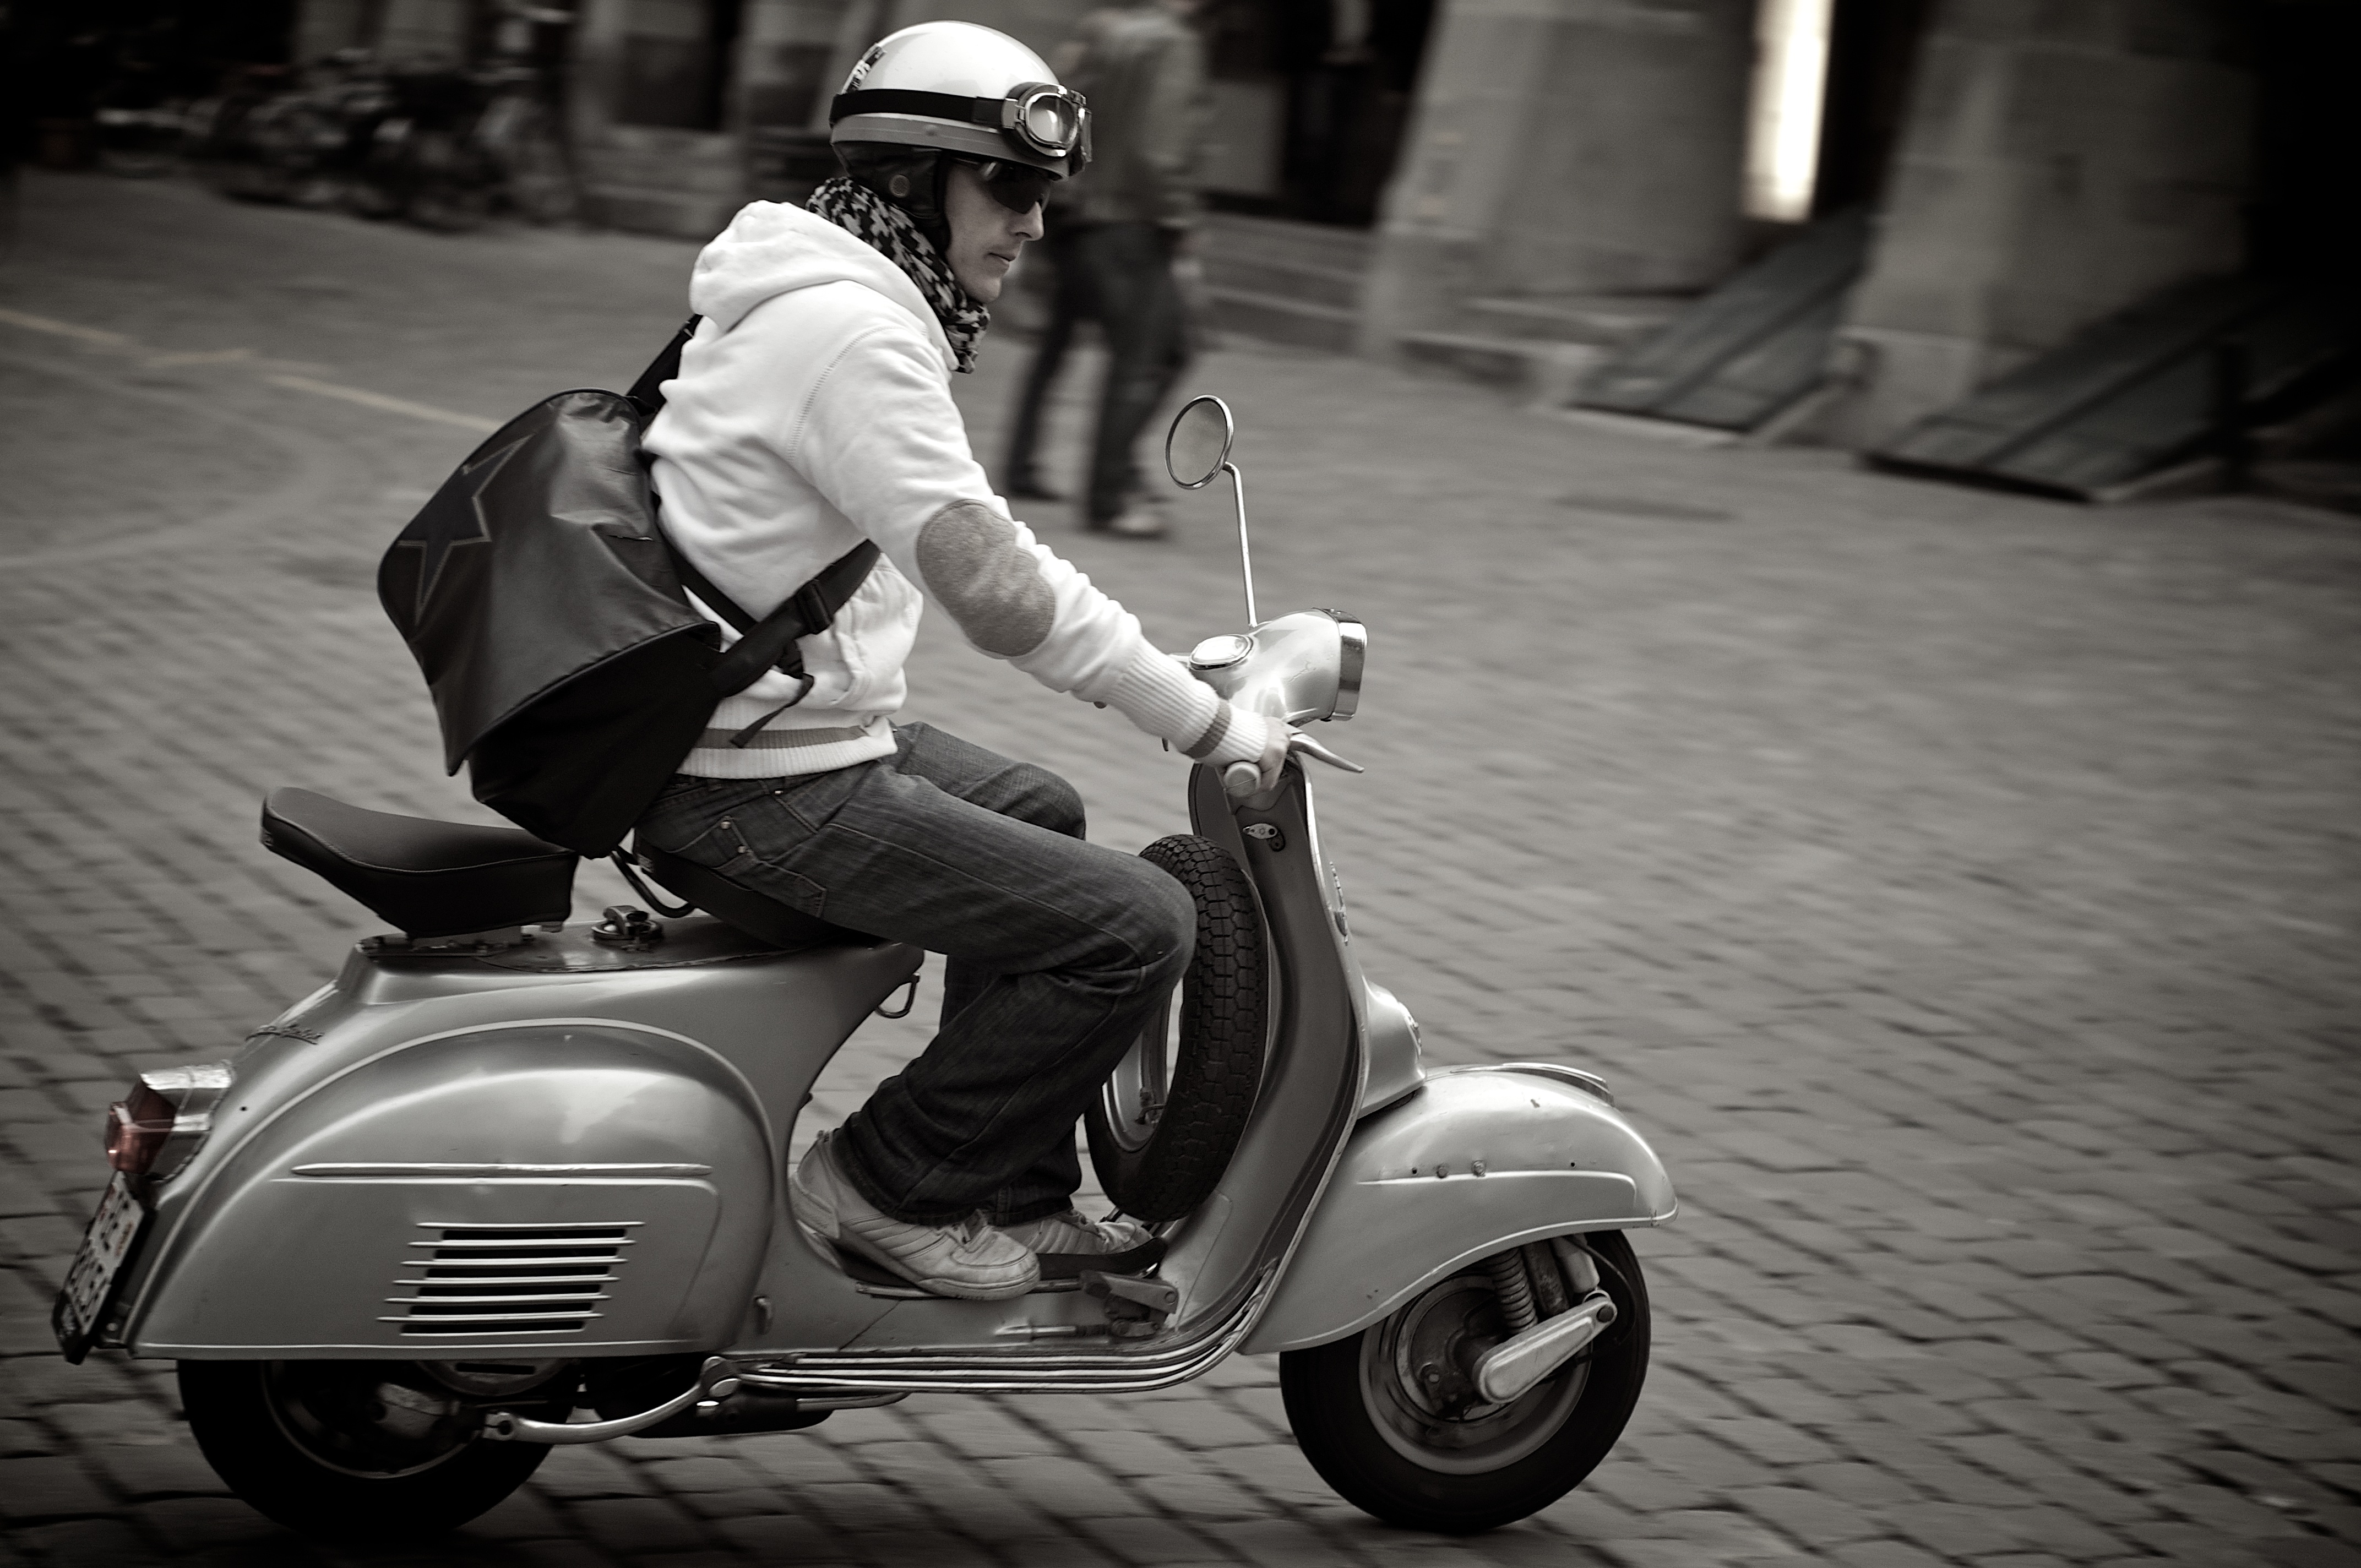
black and white, white, street, photography, ebook, training, black, monochrome, streetphotography, flickr, thomas, video, scooter, olympus, omd, vespa, fuji, leica, monochrom, leuthard, hcb, thomasleuthard, streettogs, automotive design